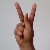
The image shows a hand gesture representing the letter 'K' in Indian Sign Language.